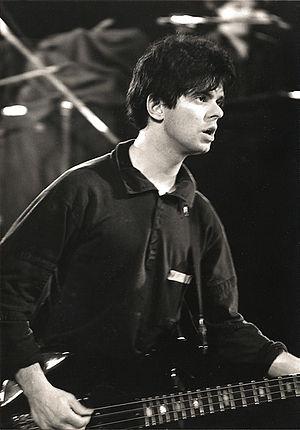
Jean-Jacques Burnel pendant l'enregistrement de l'émission de FR3 ""l'Echo des bananes"" en septembre 1983"
Jean-Jacques Burnel, né le 21 février 1952 à Londres dans le quartier de Notting Hill, est un auteur-compositeur et producteur franco-anglais, bassiste du groupe The Stranglers. Auteur de dix-sept albums du groupe enregistrés en studio, il a également composé deux albums en solo et deux bandes originales de films.